Fusaki Tsutsumi

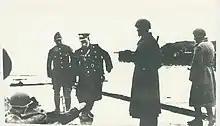
Lieutenant General Tsutsumi Fusaki, arriving to negotiate the surrender of the garrisons of the north-Kuril Islands

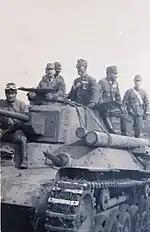
Tsutsumi Fusaki and his staff in 1945

Born in the city of Kofu, Yamanashi Prefecture, Tsutsumi graduated from the Imperial Japanese Army Academy in 1922.